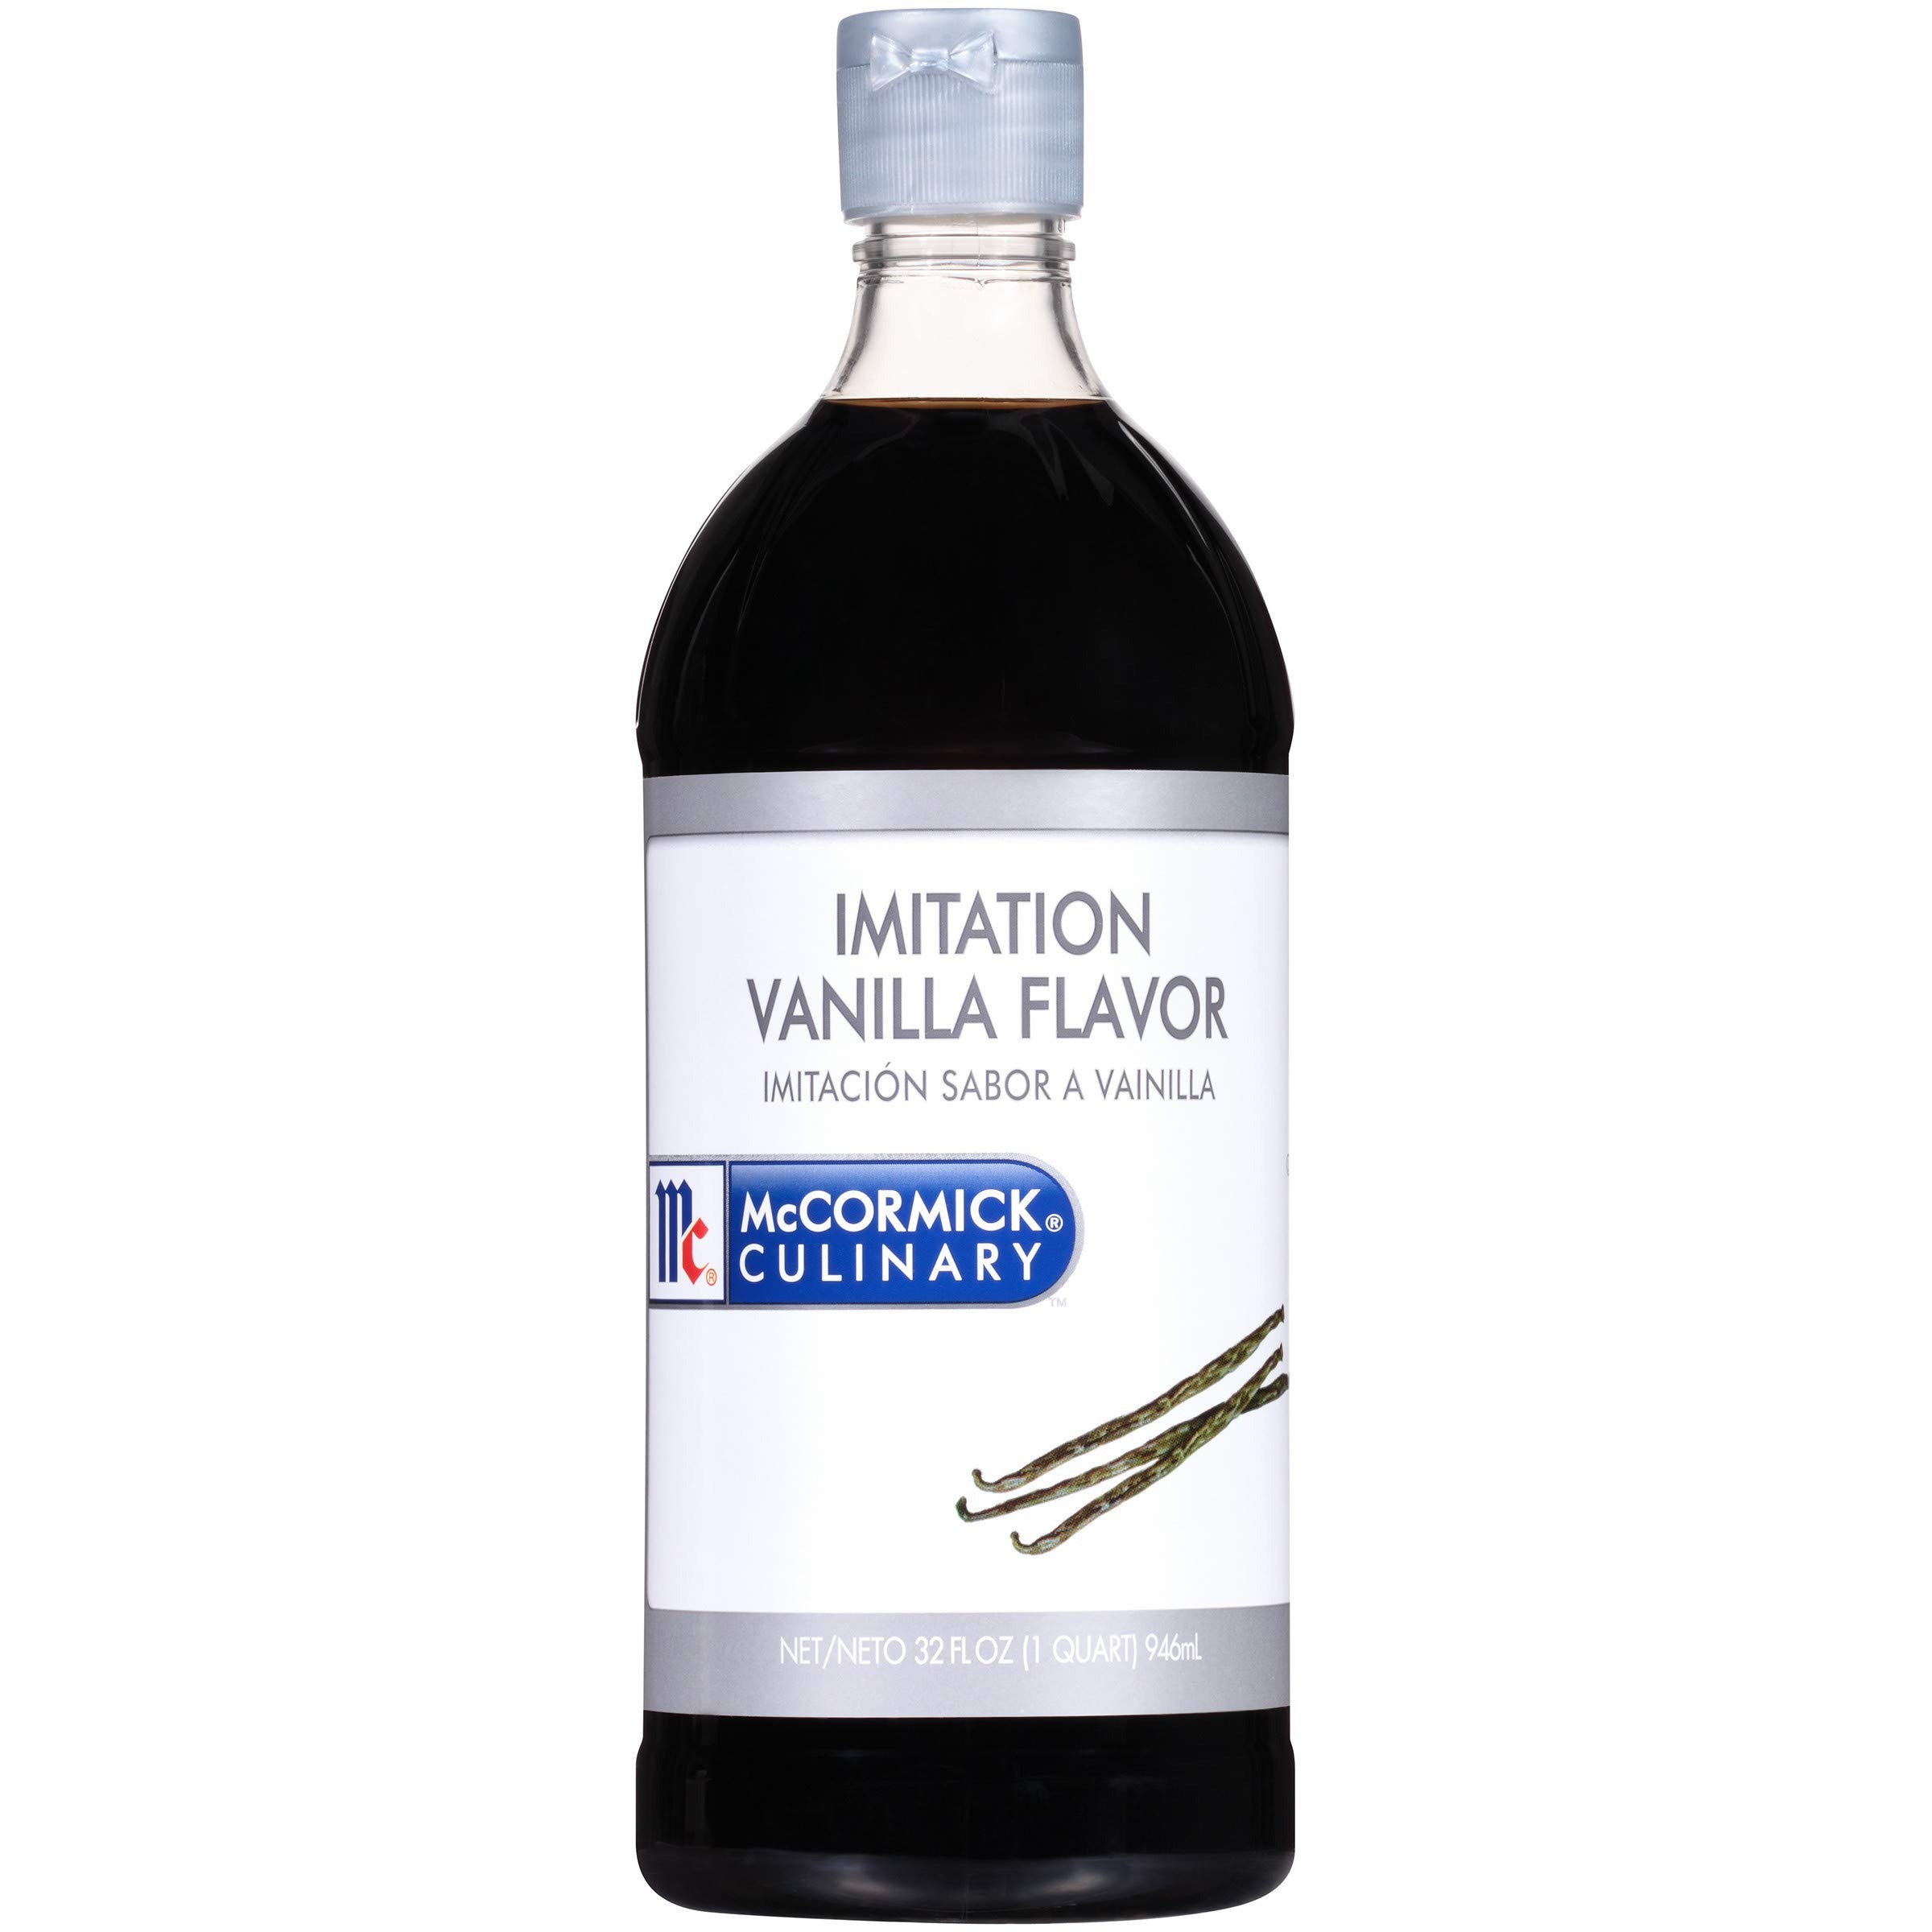
Item Name: McCormick Culinary Imitation Vanilla Flavor, 32 fl oz
Bullet Point 1: VIBRANT FLAVOR AND INTENSE AROMA: McCormick Culinary Mediterranean Style Ground Oregano features a slightly pungent flavor and intense aroma; just a pinch of this common herb goes a long way
Bullet Point 2: HIGH QUALITY: Powdered oregano has a full-bodied taste and peppery citrus notes that will have your restaurant guests coming back for more; high-quality, globally sourced ingredients ensure consistent flavor and aroma
Bullet Point 3: MADE FOR CHEFS: Comes in a 13-ounce container perfect for high-volume and fast-paced settings; perfect for your signature Greek and Italian dishes when you need to add fast flavor to a classic recipe
Bullet Point 4: VERSATILE: Oregano spice is commonly used in Italian cuisine and is excellent for sprinkling into stews, vegetables, pasta sauces and marinades or on pizza, seafood, poultry and grilled meats; add a touch of Greek oregano to various foods
Bullet Point 5: A BRAND YOU TRUST: Enjoy better-tasting food made with McCormick Culinary's Mediterranean-style ground oregano that's kosher with no added MSG; authentic oregano spice offers results you can trust with every dash or spoonful
Value: 32.0
Unit: Fl Oz

Price: 17.91